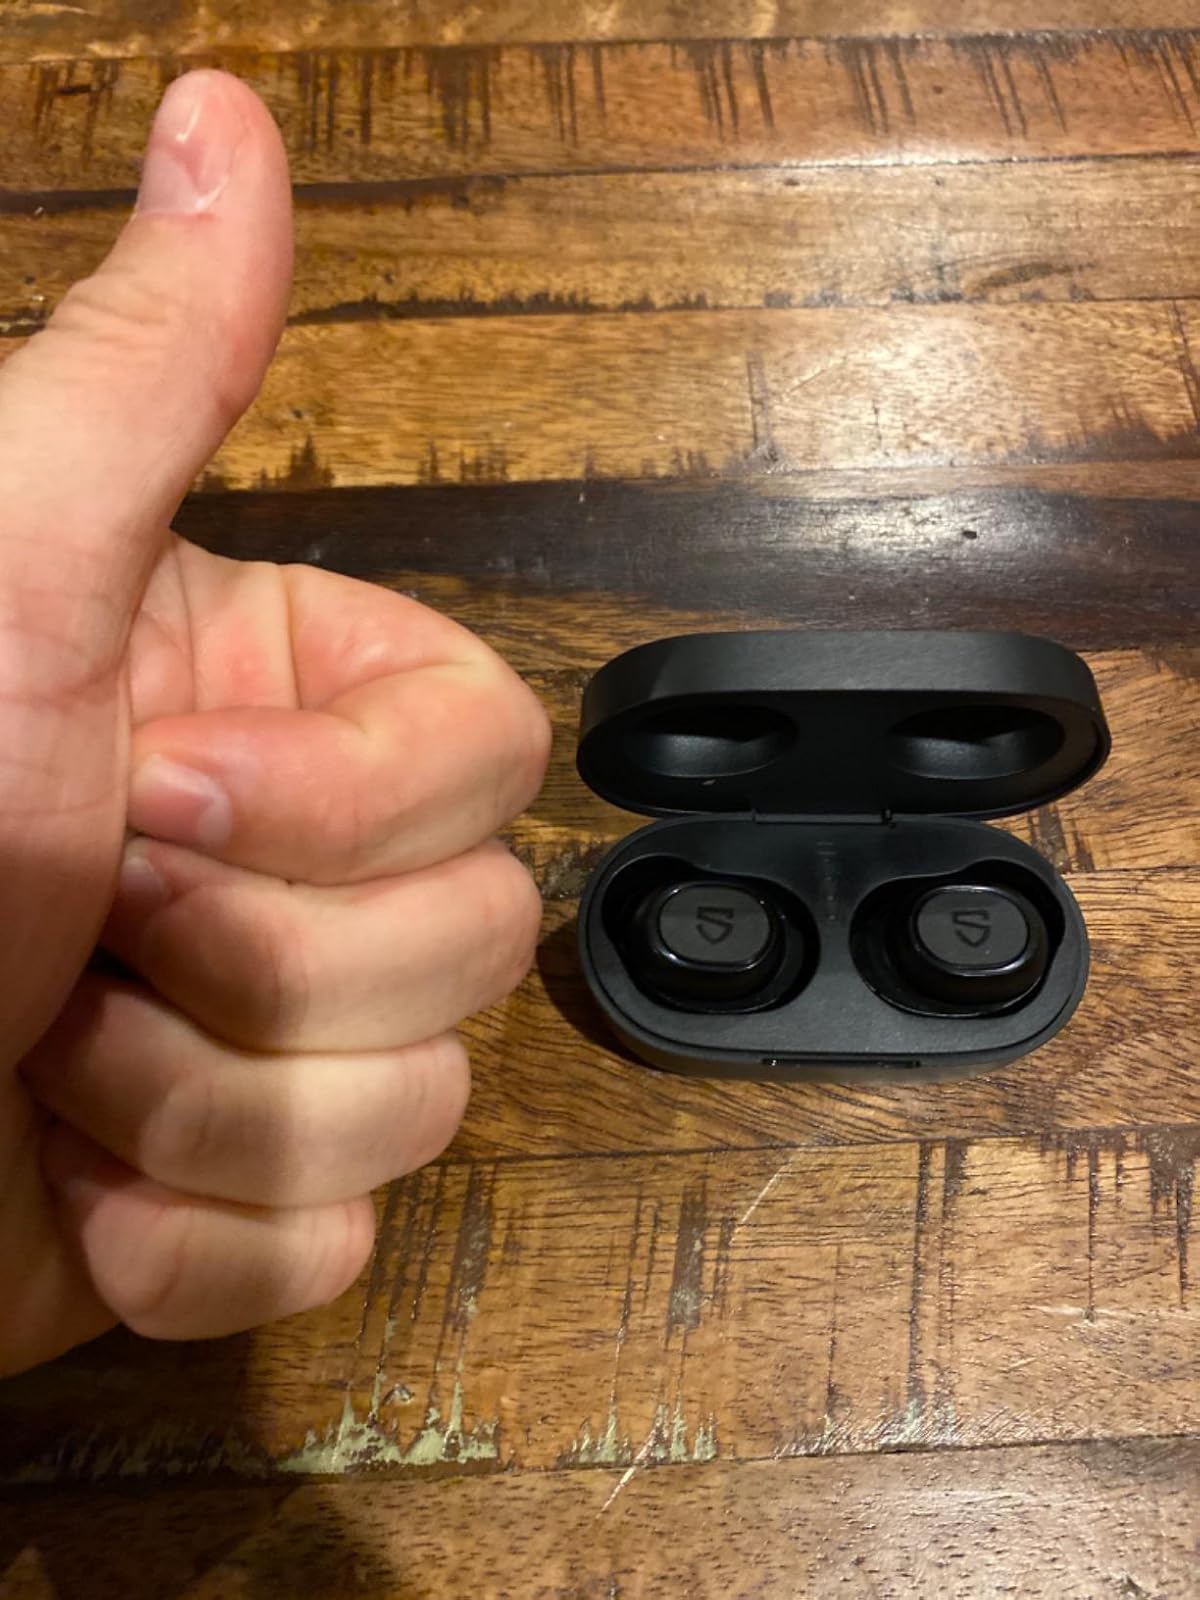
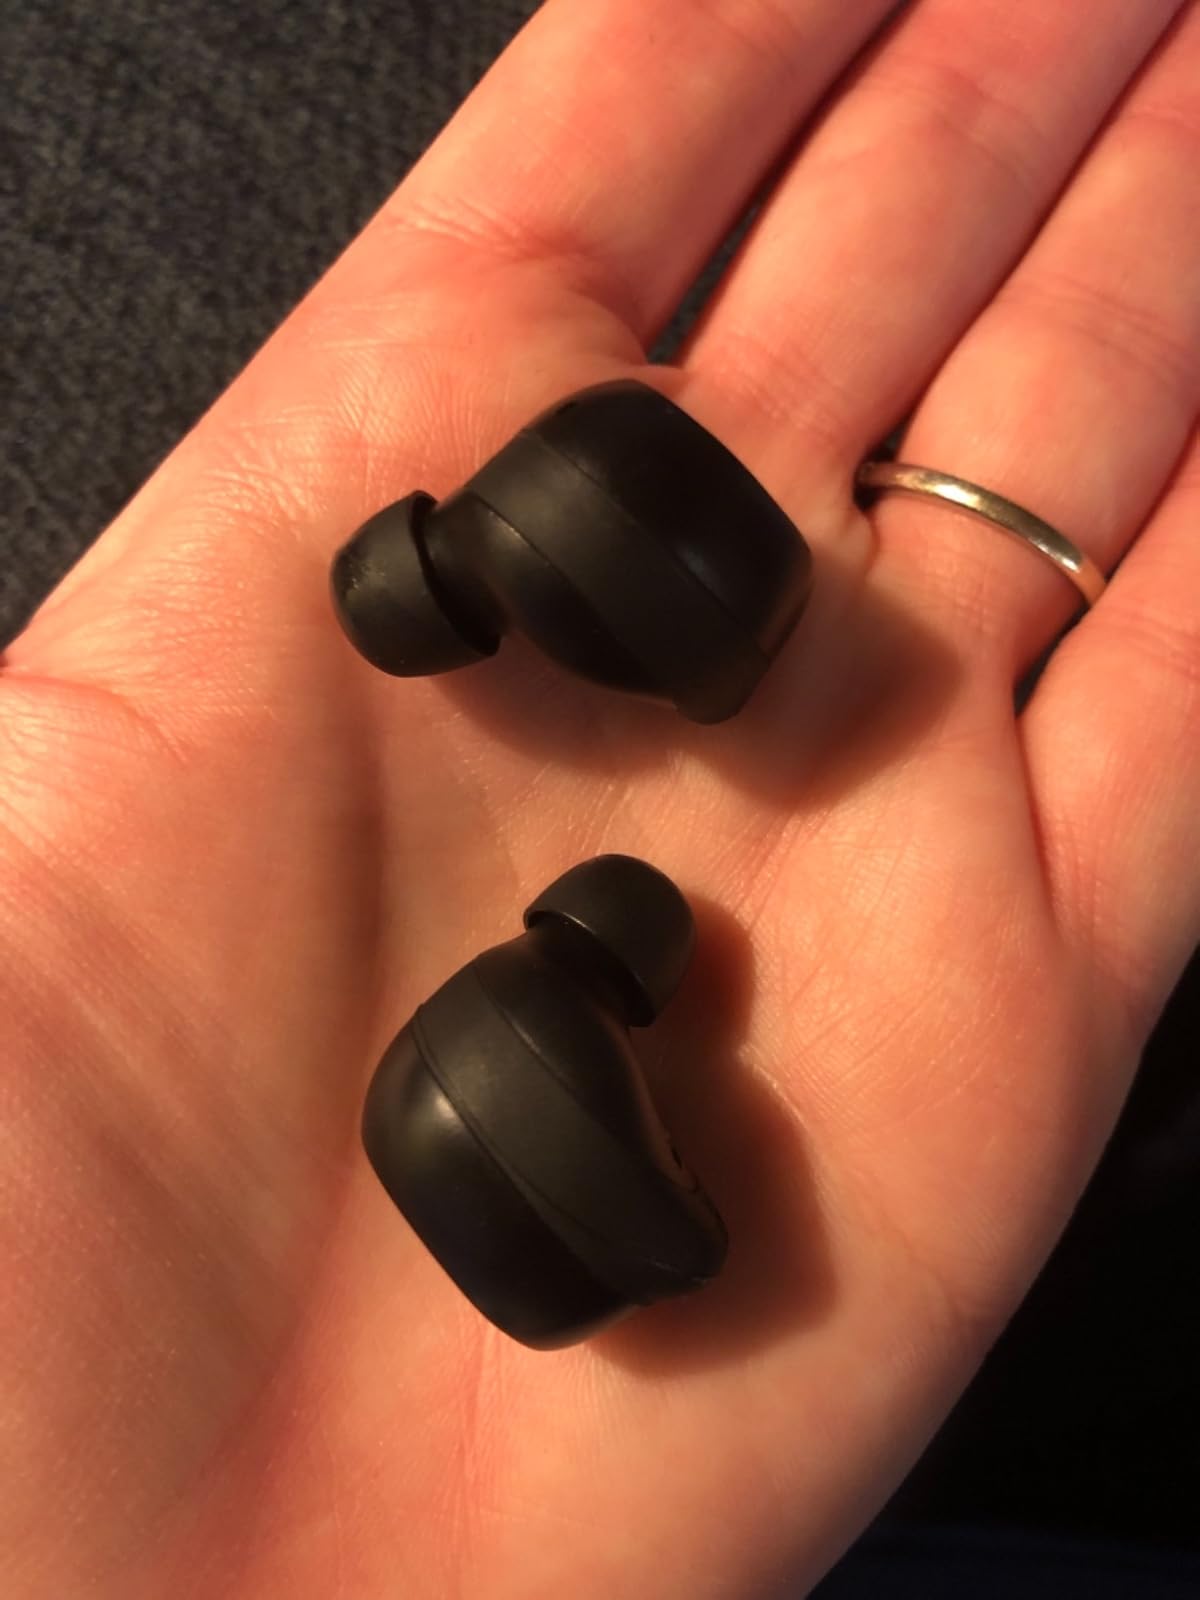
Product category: earbuds
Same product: yes